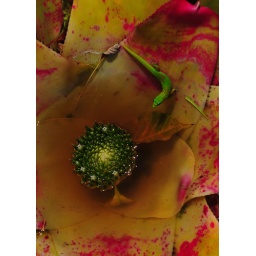
A green tree gecko sips water from a bromeliad at the Foster Botanical Garden in Oahu, Hawaii.